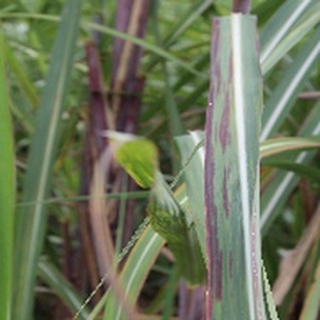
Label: sugarcane_bacterial_blight